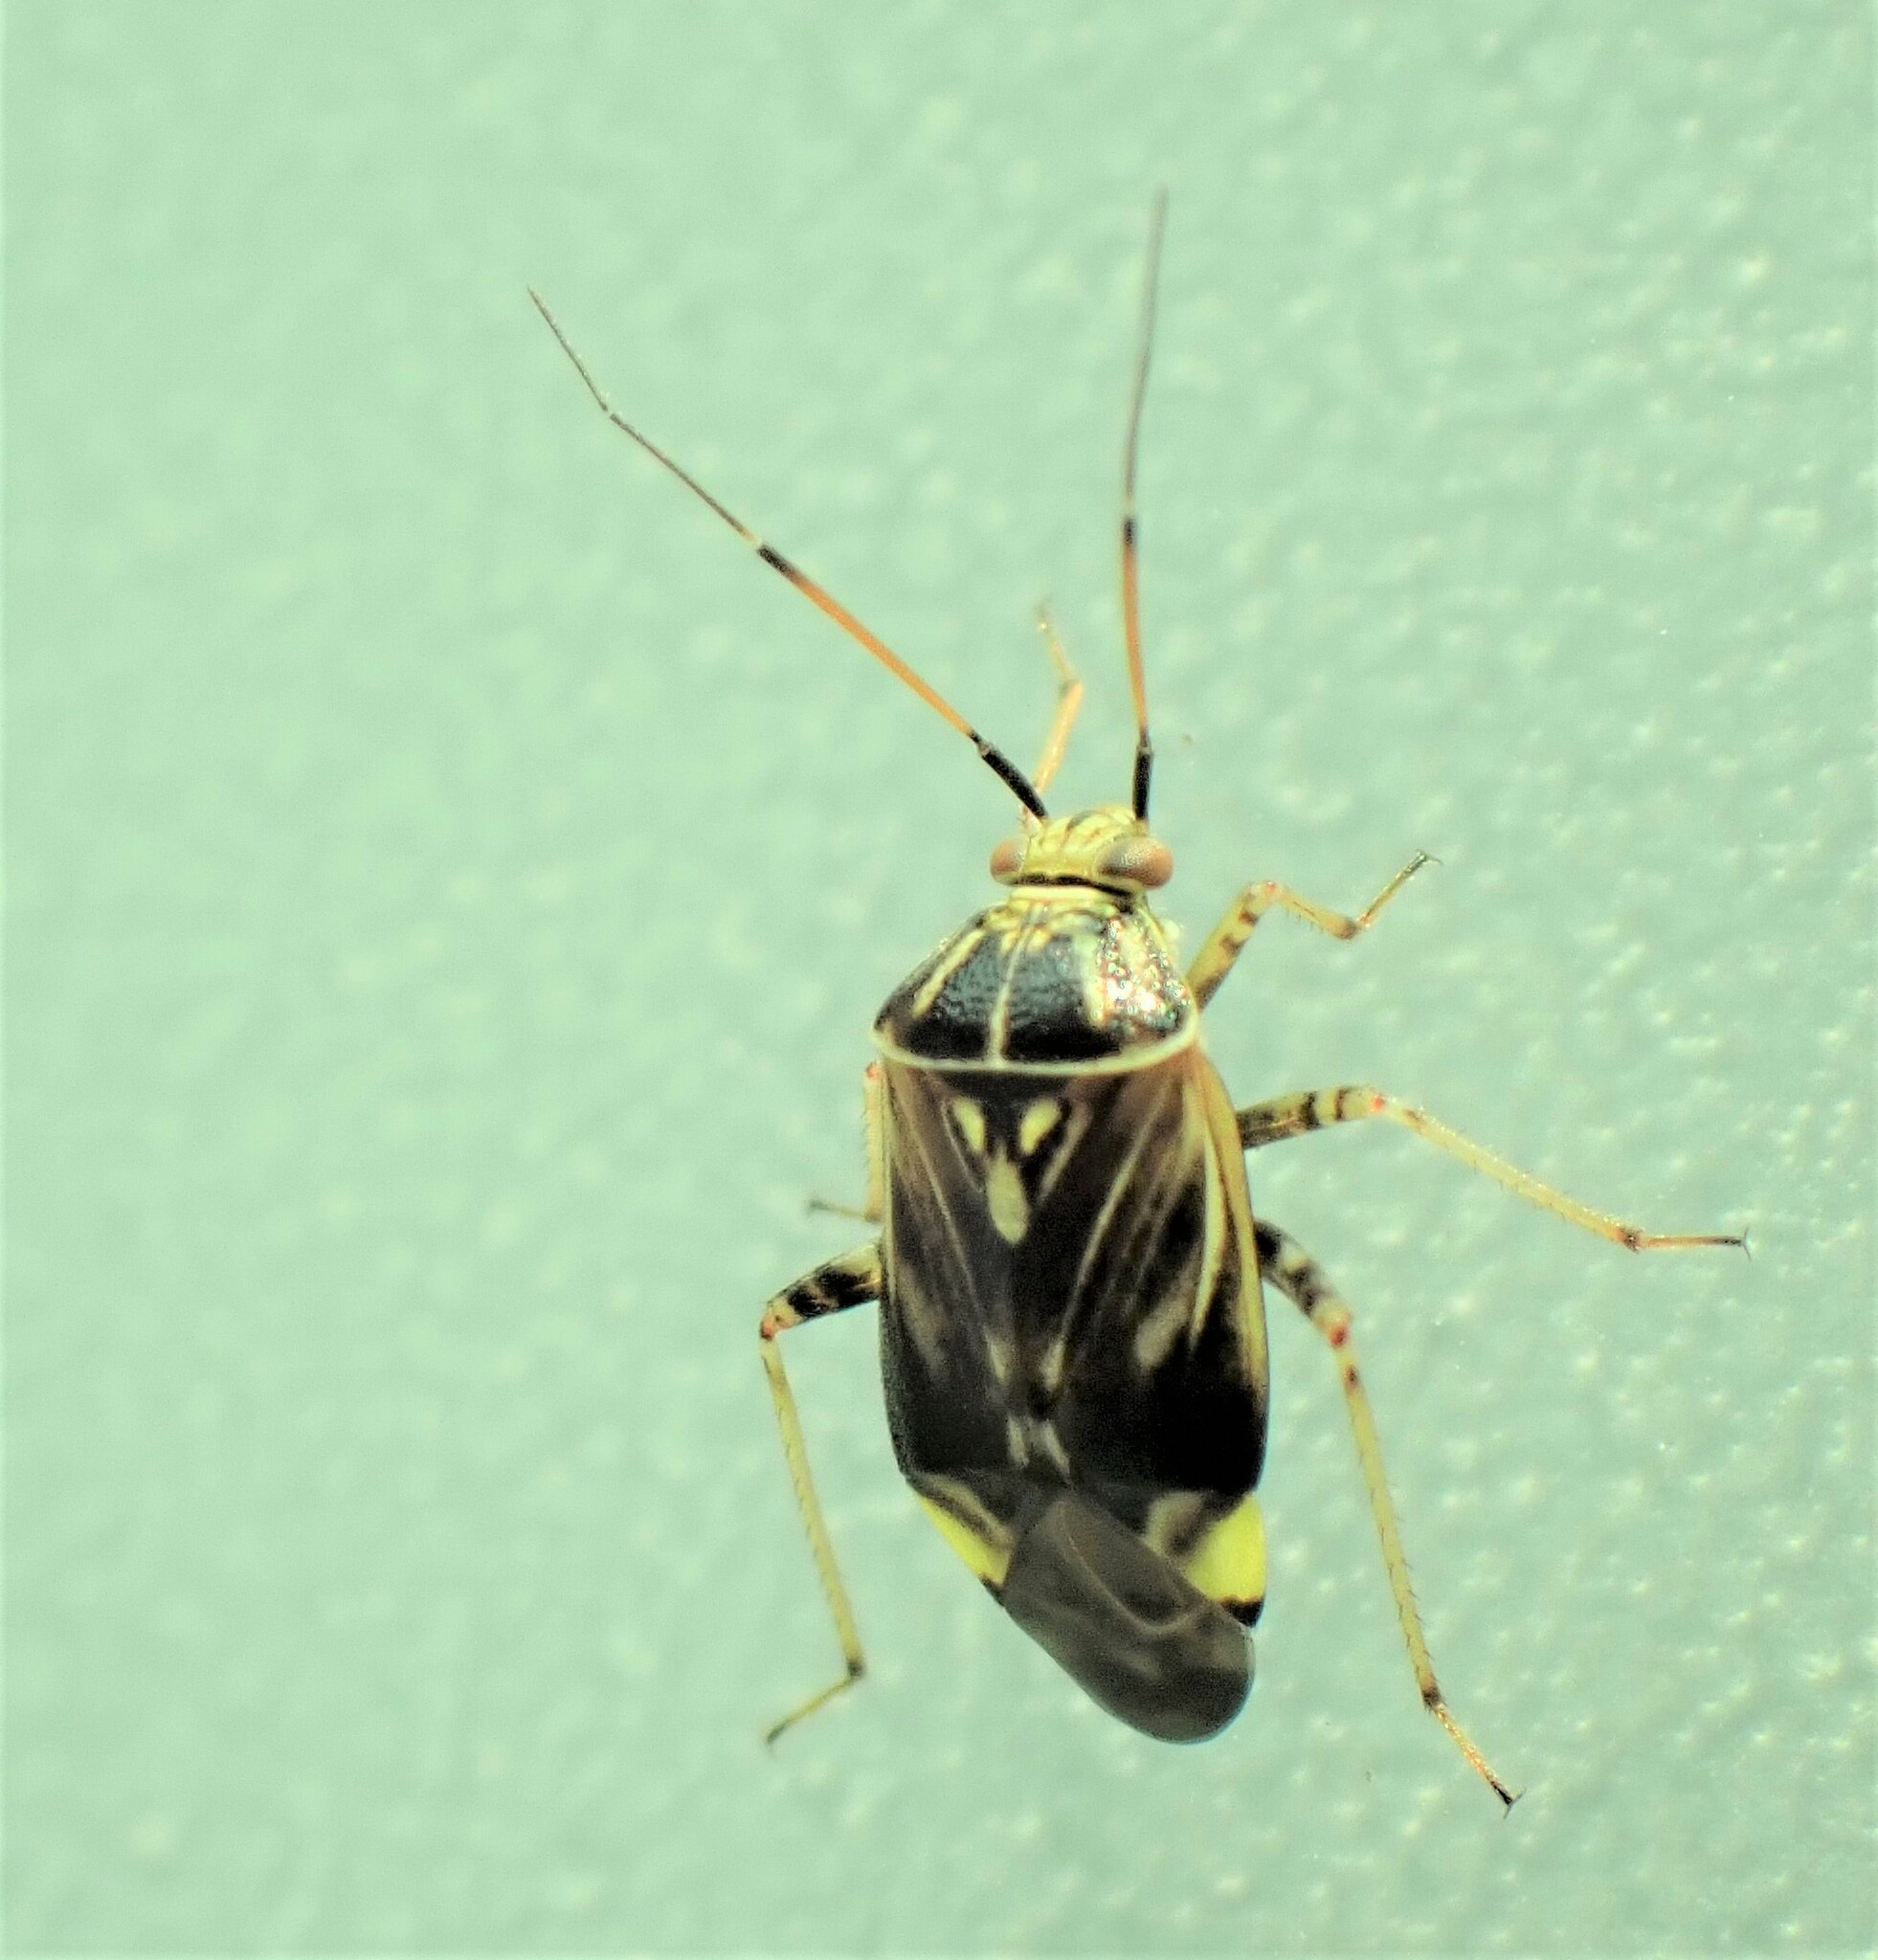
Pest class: lygus_bug